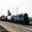
Label: train